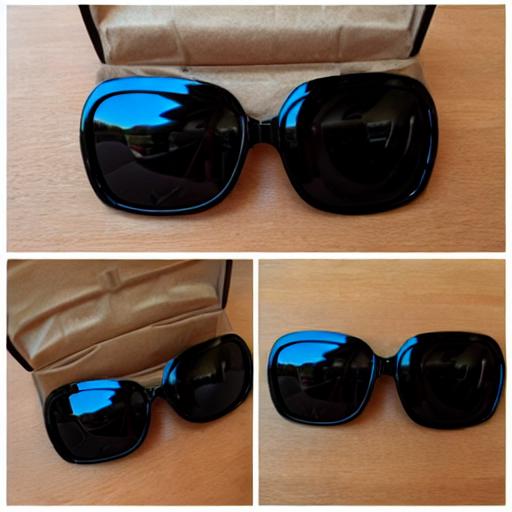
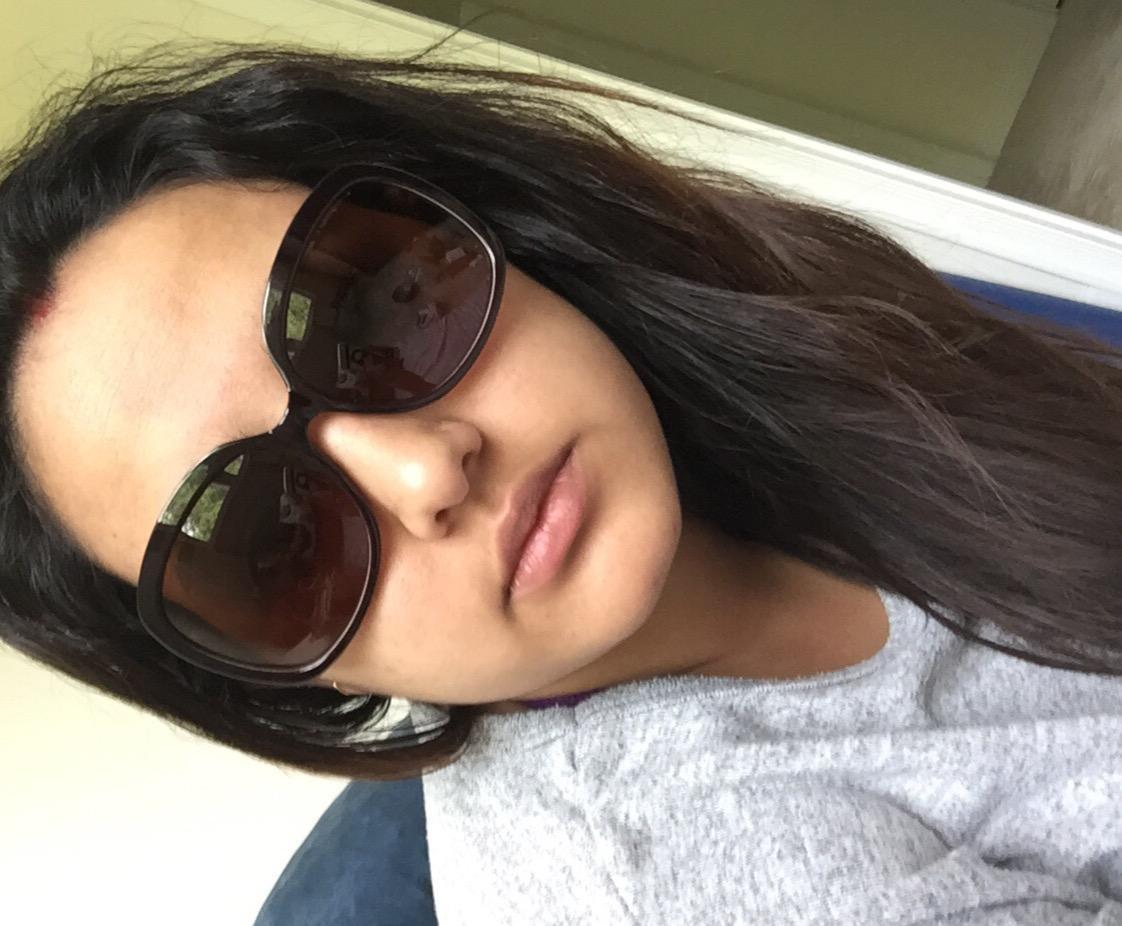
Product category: accessories_sunglasses
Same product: no